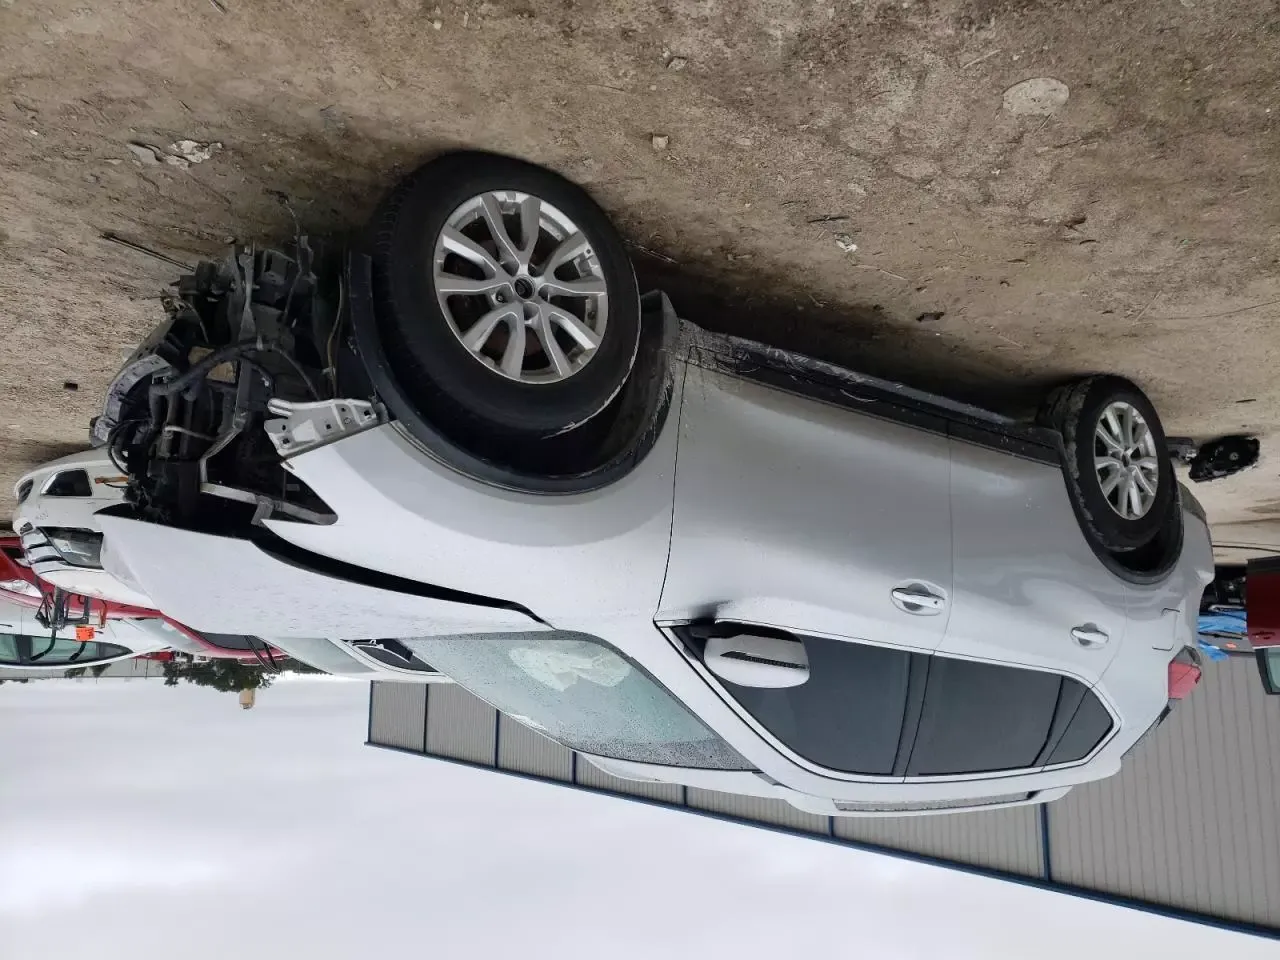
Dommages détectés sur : plaque d'immatriculation avant, pare-choc avant, feu avant droit, capot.
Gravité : majeur